Insurgency in Khyber Pakhtunkhwa

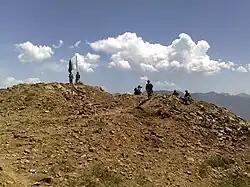
Pakistan airborne forces captured the highest point in Swat valley, 2009.

According to the military intelligence officials in 2007, there were many key reasons why the Uzbeks had been dominating the area. Military intelligence reports testified that the locals were scared to mobilize the opposition against the Uzbek militants due to their reputations as fierce fighters with long memories and very strong military backgrounds. Some of these fighters used to be soldiers and officers in the Soviet Army during the Russian invasion of Afghanistan in the 1980s, and some of them had military training given by the CIA during the 1990s; hence they were experts in guerrilla warfare. The IMU fighters had little to lose and it was difficult for them to escape somewhere else. They couldn't go back to Uzbekistan, and after 2009, re-infiltration back to Afghanistan also started becoming more difficult. Thus, they made Waziristan their home. Local militants allied to the tribesmen were reported attacking and seizing the IMU's private jail in Azam Warsak. The Pakistan Army intelligence said it did not intend to step in, but witnesses say government artillery fired on the Uzbek fighters they set up to fight the tribesmen.